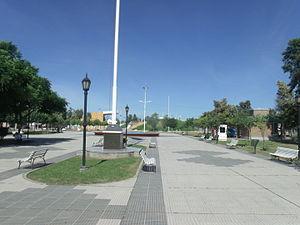
La province du Chaco est une subdivision de l'Argentine située au nord du pays. Elle est bordée à l'ouest par les provinces de Salta et de Santiago del Estero, au sud par celle de Santa Fe, au sud-est par celle de Corrientes et par le Paraguay et à l'est et au nord par la province de Formosa.